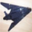
Label: airplane